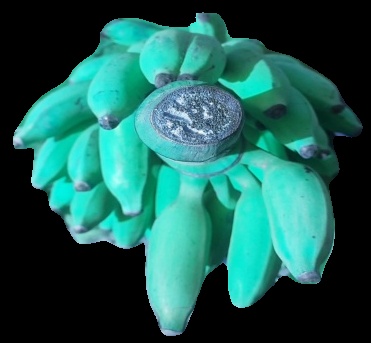
Variety: elakki-bale
Grade: grade3